A Desolation Called Peace

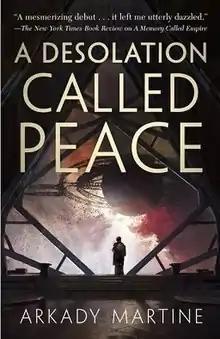
Cover art for "A Desolation Called Peace"

A Desolation Called Peace is a 2021 space opera science fiction novel by Arkady Martine. It is the sequel to "A Memory Called Empire", and the second novel in Martine's "Teixcalaan" series. Like its predecessor, the book won the Hugo Award for Best Novel, in 2022.